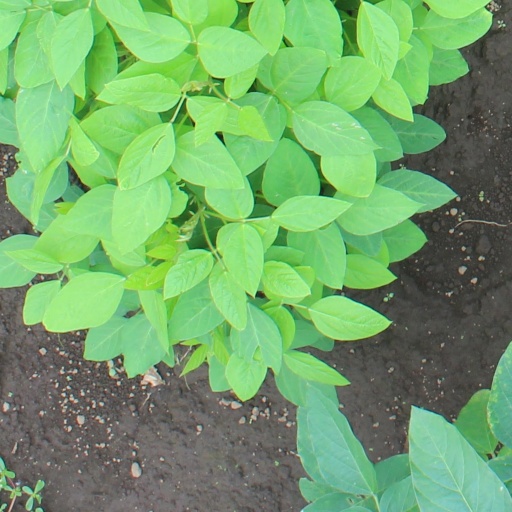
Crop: soybean